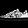
Label: Sneaker